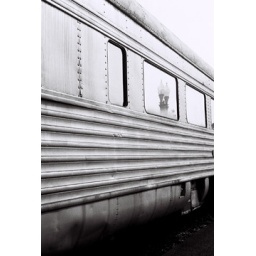
Reflection of typical town street lamps in a Pullman car window at the Town Square in Collierville, TN.